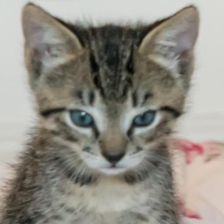
Label: animals